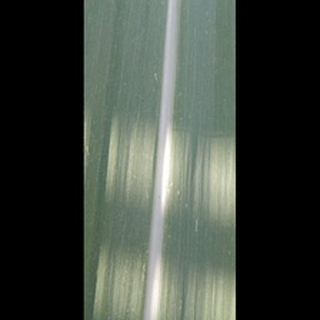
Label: healthy_sugarcane